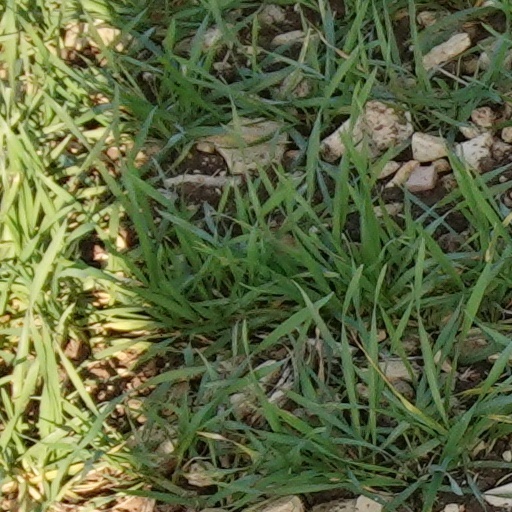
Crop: wheat